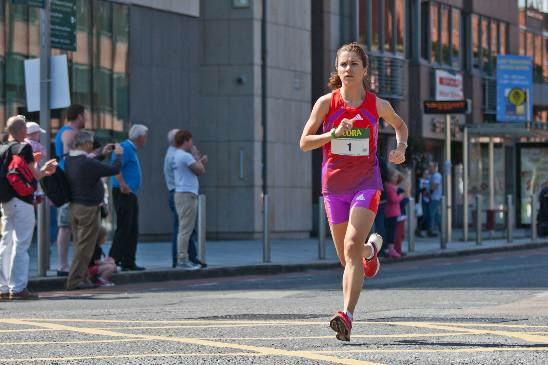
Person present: Yes